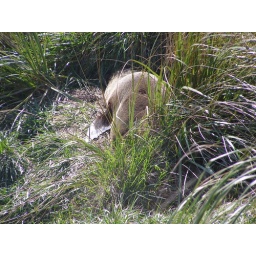
seal hidden grass sunbathing near rocks at base of Castle Rock